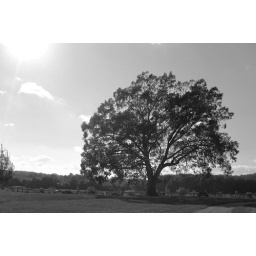
View large to see bench and fence under tree to get a feeling for the size of this tree.